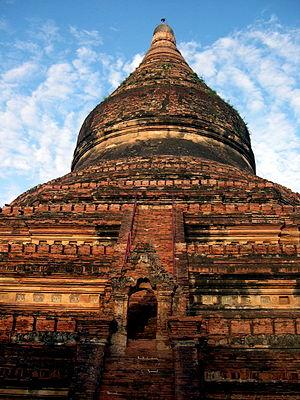
Narathihapati fut le onzième et dernier grand souverain du Royaume de Pagan, en Birmanie. Il succéda à son père Uzana en 1256, fut vaincu par les mongols à la Bataille de Ngasaunggyan et à la Bataille de Bhamo et assassiné par un de ses fils en 1287.